The Dougy Center

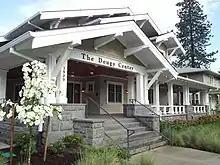
The building's exterior in 2014

Dougy Center, established in 1982 in Portland, Oregon offers support groups and services to grieving children. It has been described as a "safe haven where grief is normal", and is assisted by support groups, professional staff, and trained volunteer facilitators. Groups are separated by age (for example, the "Littles" group is for children ages 3–5) and type of death. Through a peer support model, children are encouraged to talk and play with one another, sharing their experiences in the process. Its peer support program and network of children's grief services make the organization the first of its kind in the United States. 500 independent programs around the world are based on its model, more than 300 of which have staff who were trained by the organization's staff. Its Summer Institute offers training for the leaders of other grief support programs.